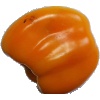
Label: yellow_pepper